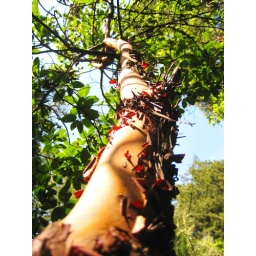
sexiest tree in the forest